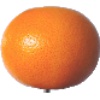
Label: Grapefruit Pink 1